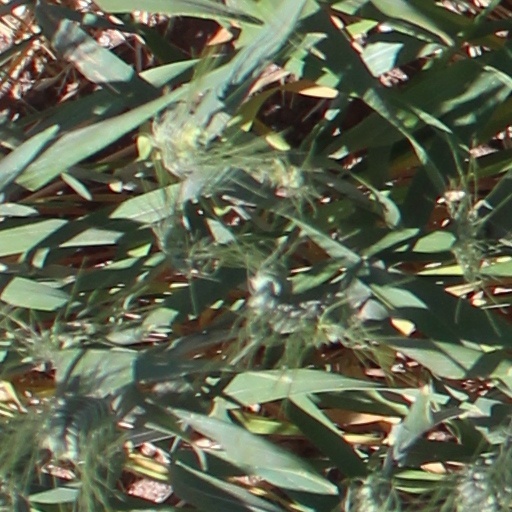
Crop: wheat